Appliqué

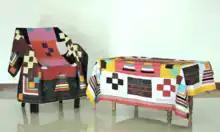
Kaudi: pride of Karnataka

Appliqué is ornamental needlework in which pieces or patches of fabric in different shapes and patterns are sewn or stuck onto a larger piece to form a picture or pattern. It is commonly used as decoration, especially on garments. The technique is accomplished either by hand stitching or machine. Appliqué is commonly practised with textiles, but the term may be applied to similar techniques used on different materials. In the context of ceramics, for example, an appliqué is a separate piece of clay added to the primary work, generally for the purpose of decoration.